Dagfin

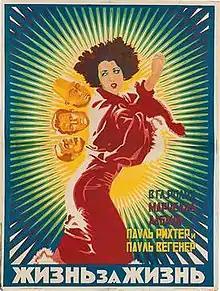
Russian poster

Dagfin is a 1926 German silent film directed and co-written by Joe May and starring Paul Richter, Alfred Gerasch and Marcella Albani.